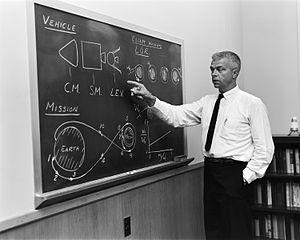
Le rendez-vous en orbite lunaire est le scénario de mission spatiale théorisé dès avant 1917 par l'ingénieur ukrainien Alexandre Chargueï et développé en 1962 par l'ingénieur américain John Houbolt pour être appliqué à partir de mai 1969. Cette technique permettra à six équipages de marcher sur la Lune, de juillet 1969 à décembre 1972.
John Cornelius Houbolt, né le 10 avril 1919 à Altoona dans l'État de l'Iowa aux États-Unis et mort le 15 avril 2014 à Scarborough dans l'État du Maine, est un ingénieur aérospatial de la NASA. Il est connu pour s'être fait l'avocat de la méthode du rendez-vous en orbite lunaire pour les missions du programme Apollo. Cette méthode, initialement rejetée par pratiquement tous les spécialistes car perçue comme trop risquée, fut finalement retenue au début de 1962. Cette décision permit à la NASA d'atteindre l'objectif fixé par le président John F. Kennedy c'est-à-dire de poser un homme sur la Lune avant la fin des années 1960. De plus, ce choix permit d'économiser des milliards de dollars en permettant une utilisation plus efficace des technologies déjà disponibles.
Le programme Apollo est le programme spatial de la NASA mené durant la période 1961 – 1972, qui a permis aux États-Unis d'envoyer pour la première fois des hommes sur la Lune. Il est lancé par le président John F. Kennedy le 25 mai 1961, essentiellement pour reconquérir le prestige américain mis à mal par les succès de l'astronautique soviétique, à une époque où la guerre froide entre les deux superpuissances battait son plein.
Le module lunaire ou LEM ou LM est le véhicule spatial utilisé dans le cadre du programme spatial américain Apollo pour débarquer des hommes sur la Lune. Son rôle est de faire atterrir sur la Lune deux des trois membres d'équipage du vaisseau Apollo avec des équipements scientifiques, de leur permettre d'y séjourner de deux à quatre jours avant de décoller pour rejoindre le module de commande et de service, resté en orbite lunaire et chargé de ramener l'équipage sur Terre.
L'efficience est la consommation des ressources utilisées dans la production d'un résultat. C'est un composant important de la mesure de la performance. On parle parfois d'efficience matérielle.